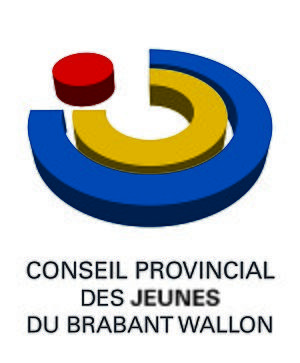
Les conseils provinciaux des jeunes sont des assemblées de jeunes élus pour deux ou trois ans. Ces assemblées existent dans plusieurs provinces de Belgique et utilisent le budget qui leur est alloué au bénéfice des jeunes et des habitants de leur province. Le nombre de membres, la durée du mandat et le fonctionnement de ces conseils peuvent varier selon la province.